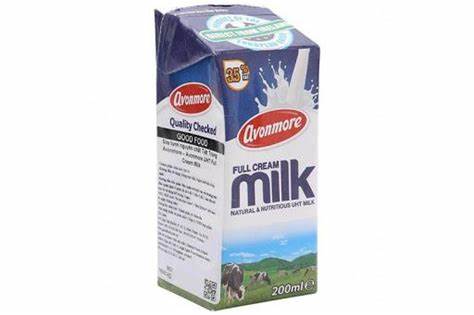
Label: cardboard